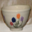
Label: bowl